Battle of Fredericksburg

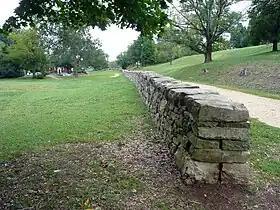
The sunken road at Marye's Heights in 2010. Approximately 3,000 Georgians under Thomas R. R. Cobb were lined up in multiple ranks behind the stone wall, and another 3,000 were atop the slope behind it, along with their artillery.

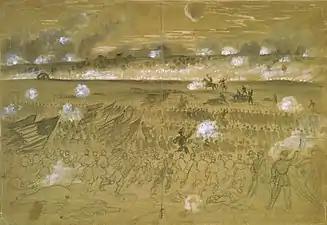
"Genl. Humphreys charging at the head of his division after sunset of Dec 13", 1862 sketch by Alfred Waud

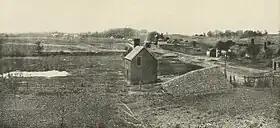
Western view from Fredericksburg down Telegraph Road with Marye's Heights visible in the distant center. The Union dead were buried in at least in 4 burial trenches in the fields at left and also in the ruined structure in the foreground

While the Union Army paused, Longstreet reinforced his line so that there were four ranks of infantrymen behind the stone wall. Brig. Gen. Thomas R. R. Cobb of Georgia, who had commanded the key sector of the line, was mortally wounded by an exploding artillery shell and was replaced by Brig. Gen. Joseph B. Kershaw. General Lee expressed concerns to Longstreet about the massing troops breaking his line, but Longstreet assured his commander, "General, if you put every man on the other side of the Potomac on that field to approach me over the same line, and give me plenty of ammunition, I will kill them all before they reach my line."